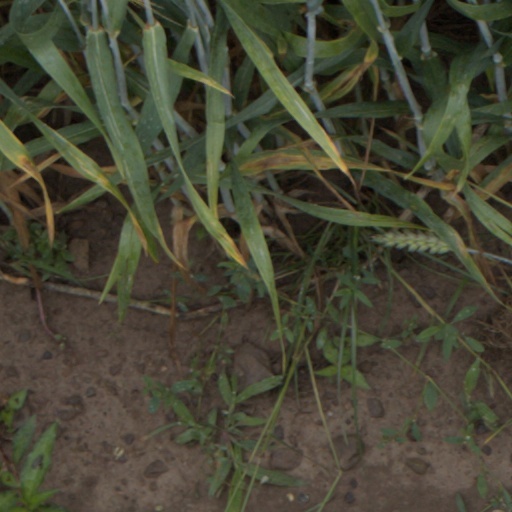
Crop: wheat